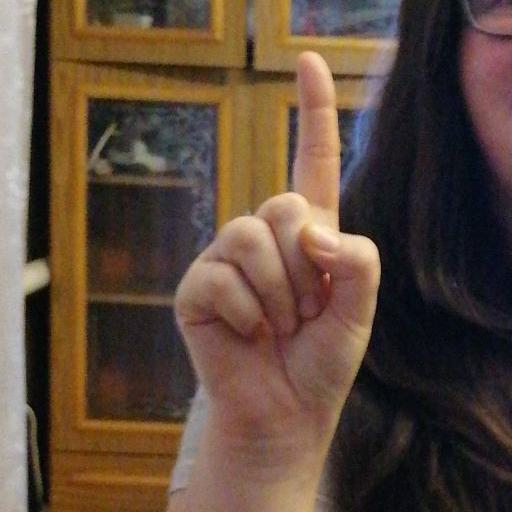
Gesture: one